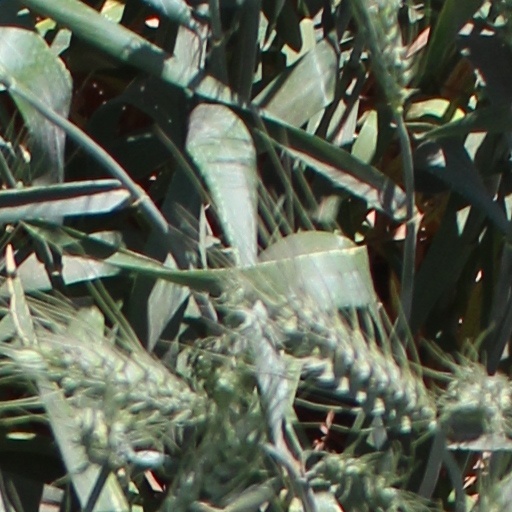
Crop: wheat